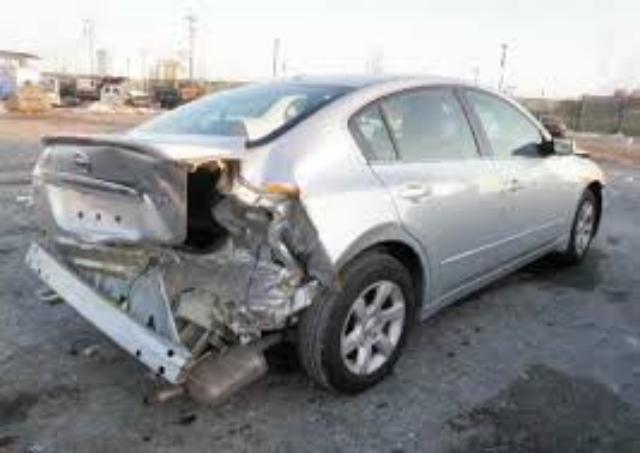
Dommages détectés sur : aile arrière droite, malle, feu arrière droit, pare-choc arrière, plaque d'immatriculation arrière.
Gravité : majeur